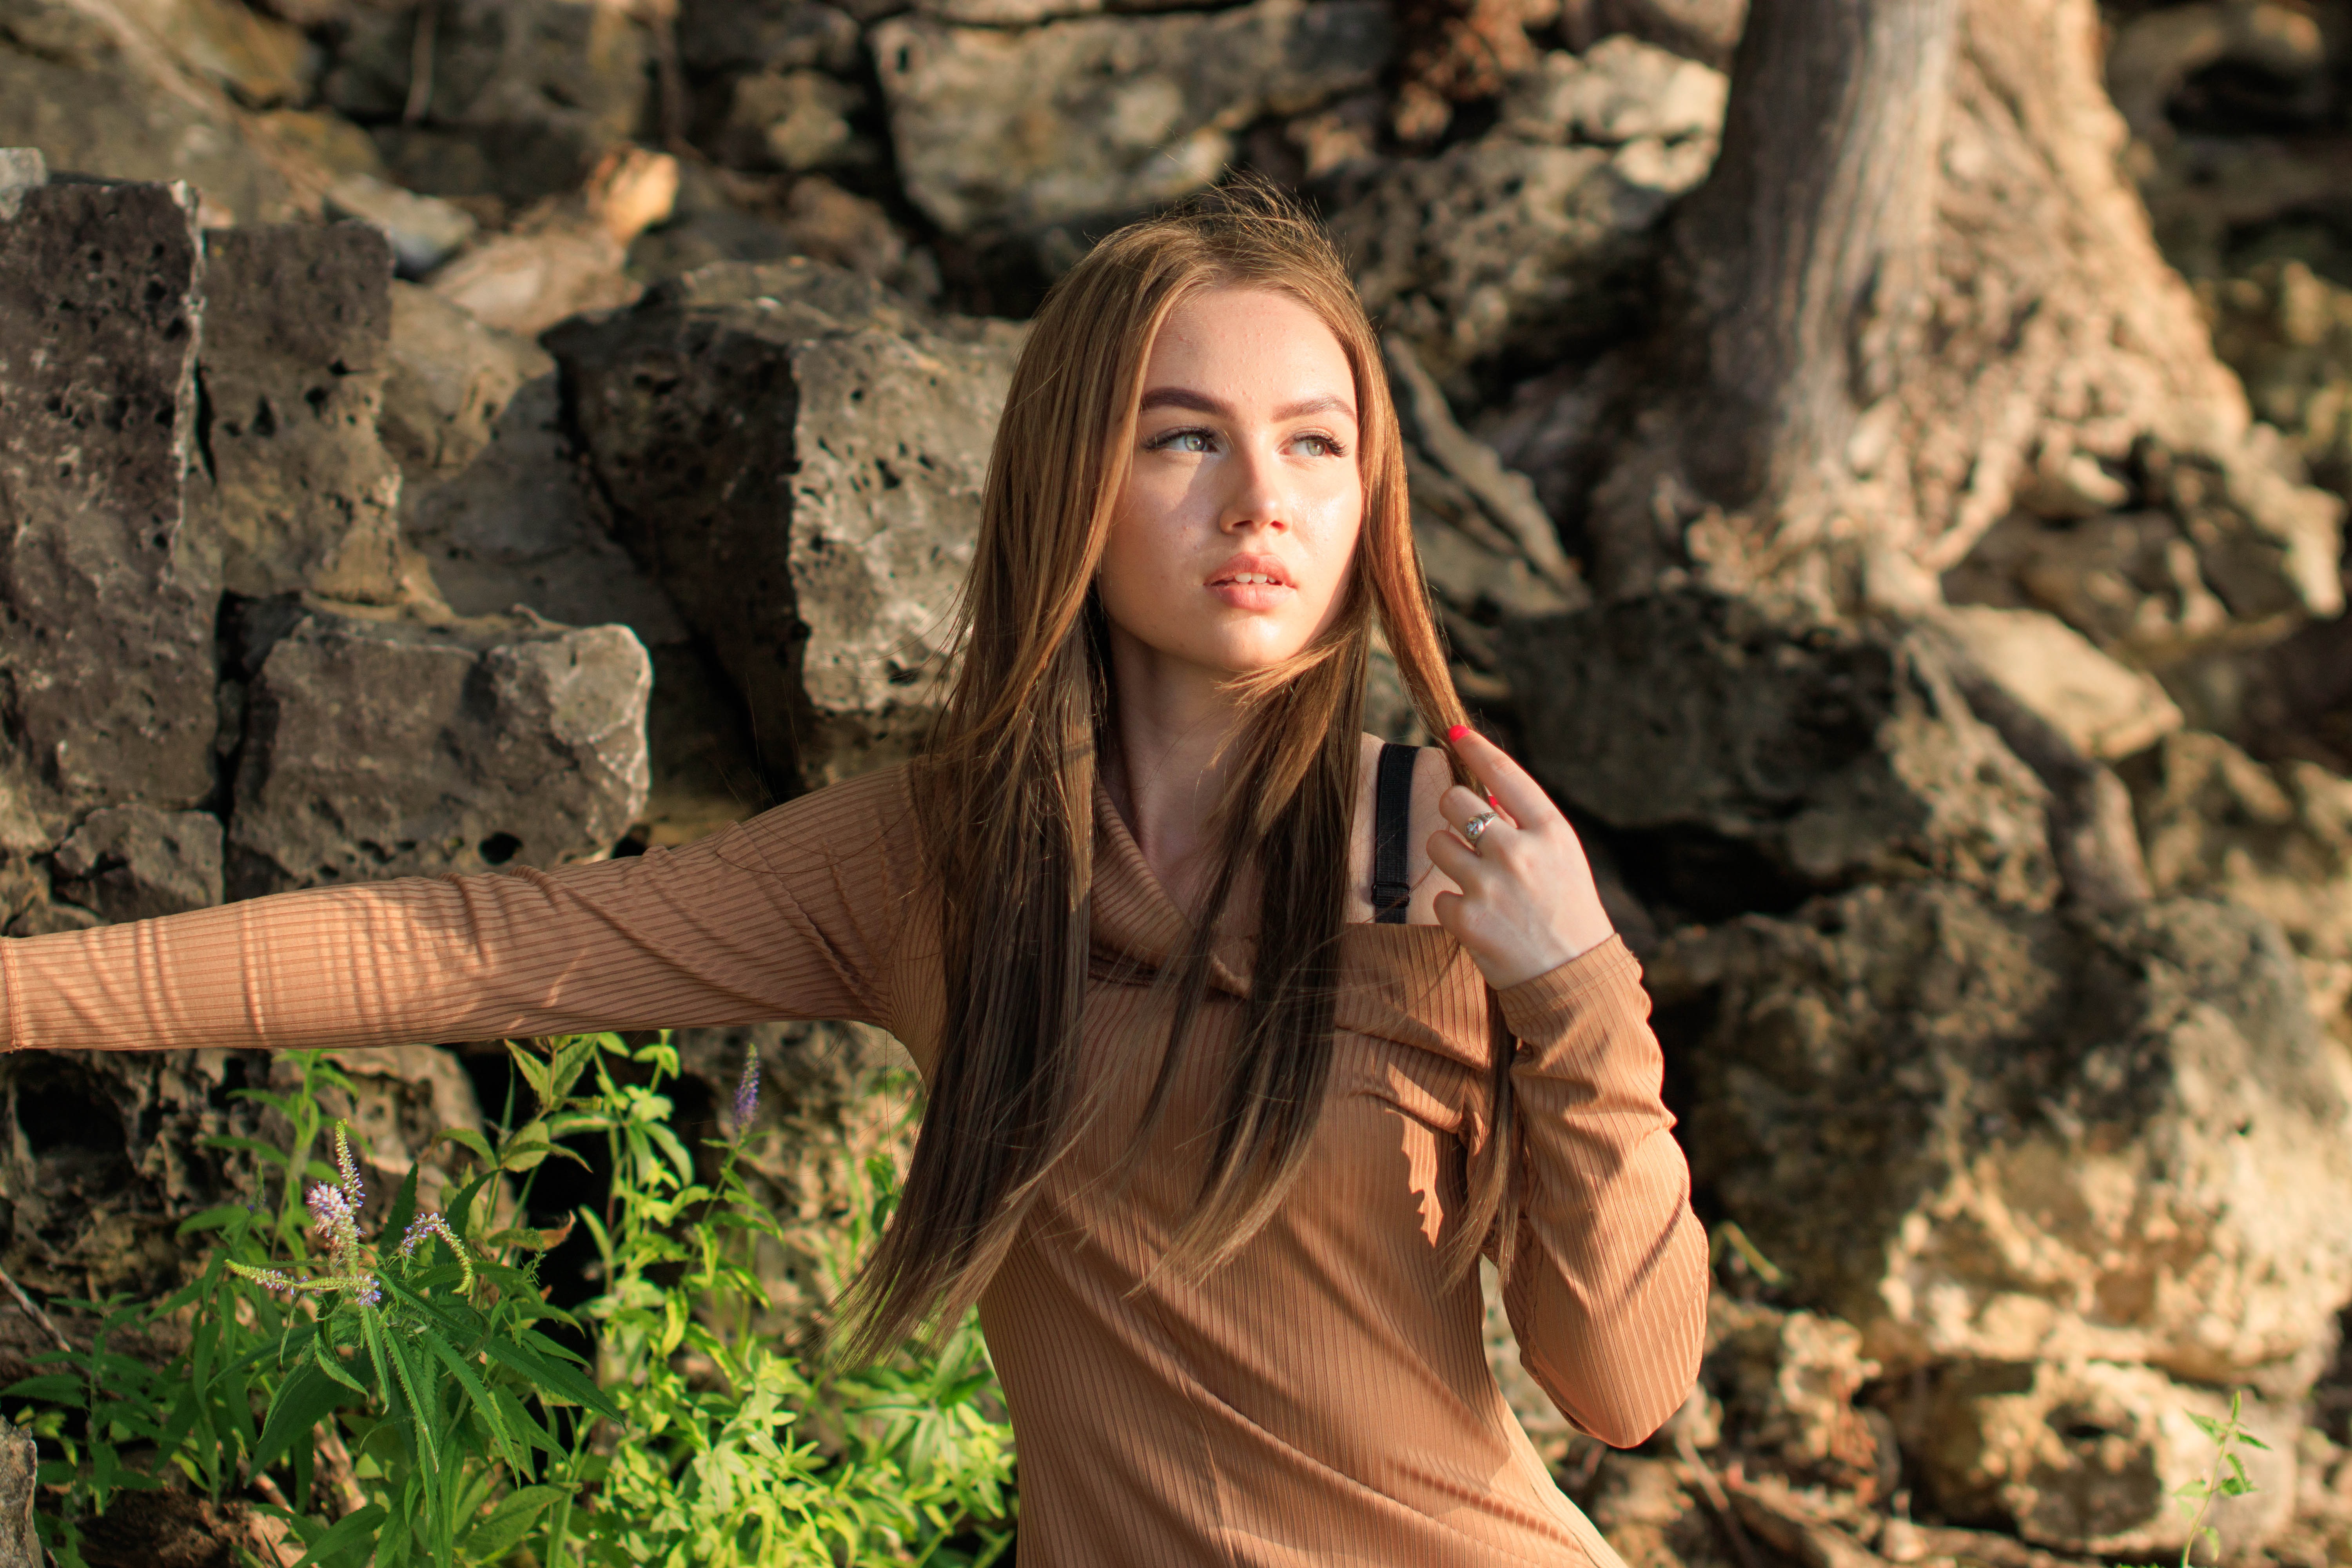
woman, clothing, plant, outerwear, People in nature, organ, leaf, nature, wood, flash photography, lighting, happy, sunlight, fawn, grass, landscape, long hair, beauty, forest, t shirt, blond, brown hair, leisure, wilderness, rock, fun, sitting, portrait photography, autumn, soil, portrait, photo shoot, woodland, model